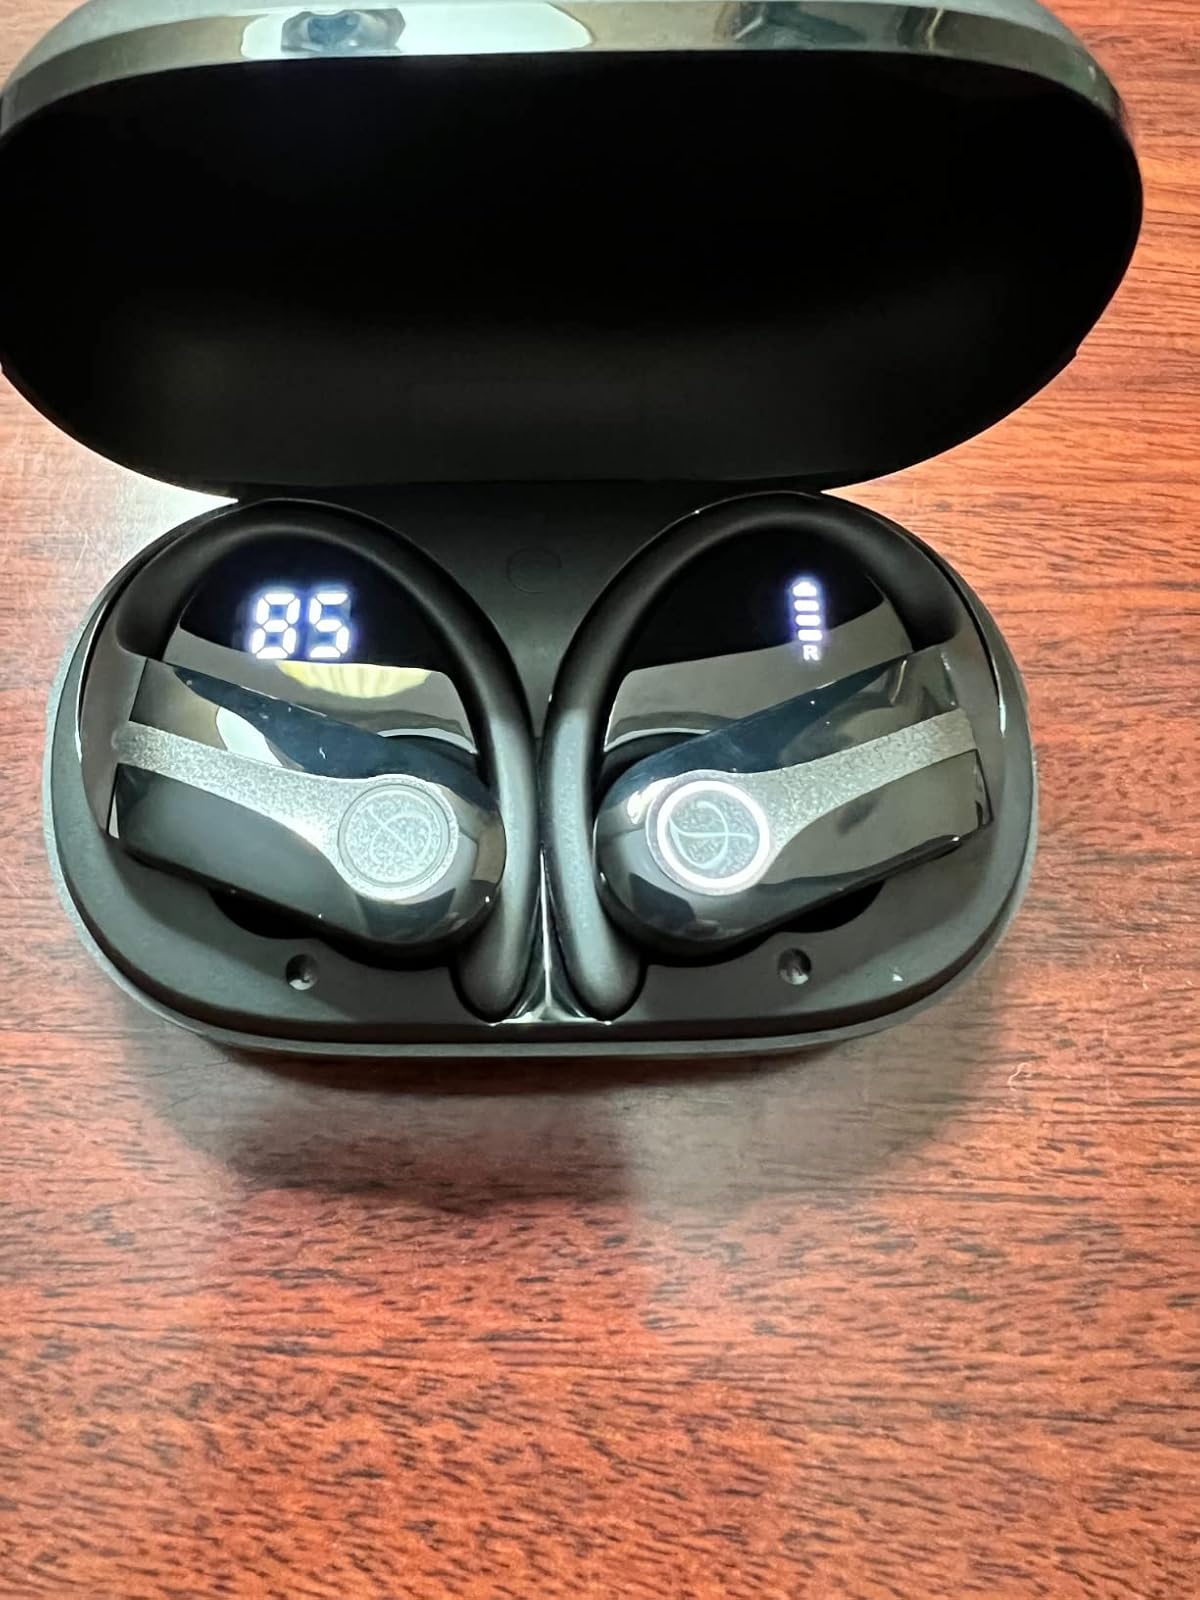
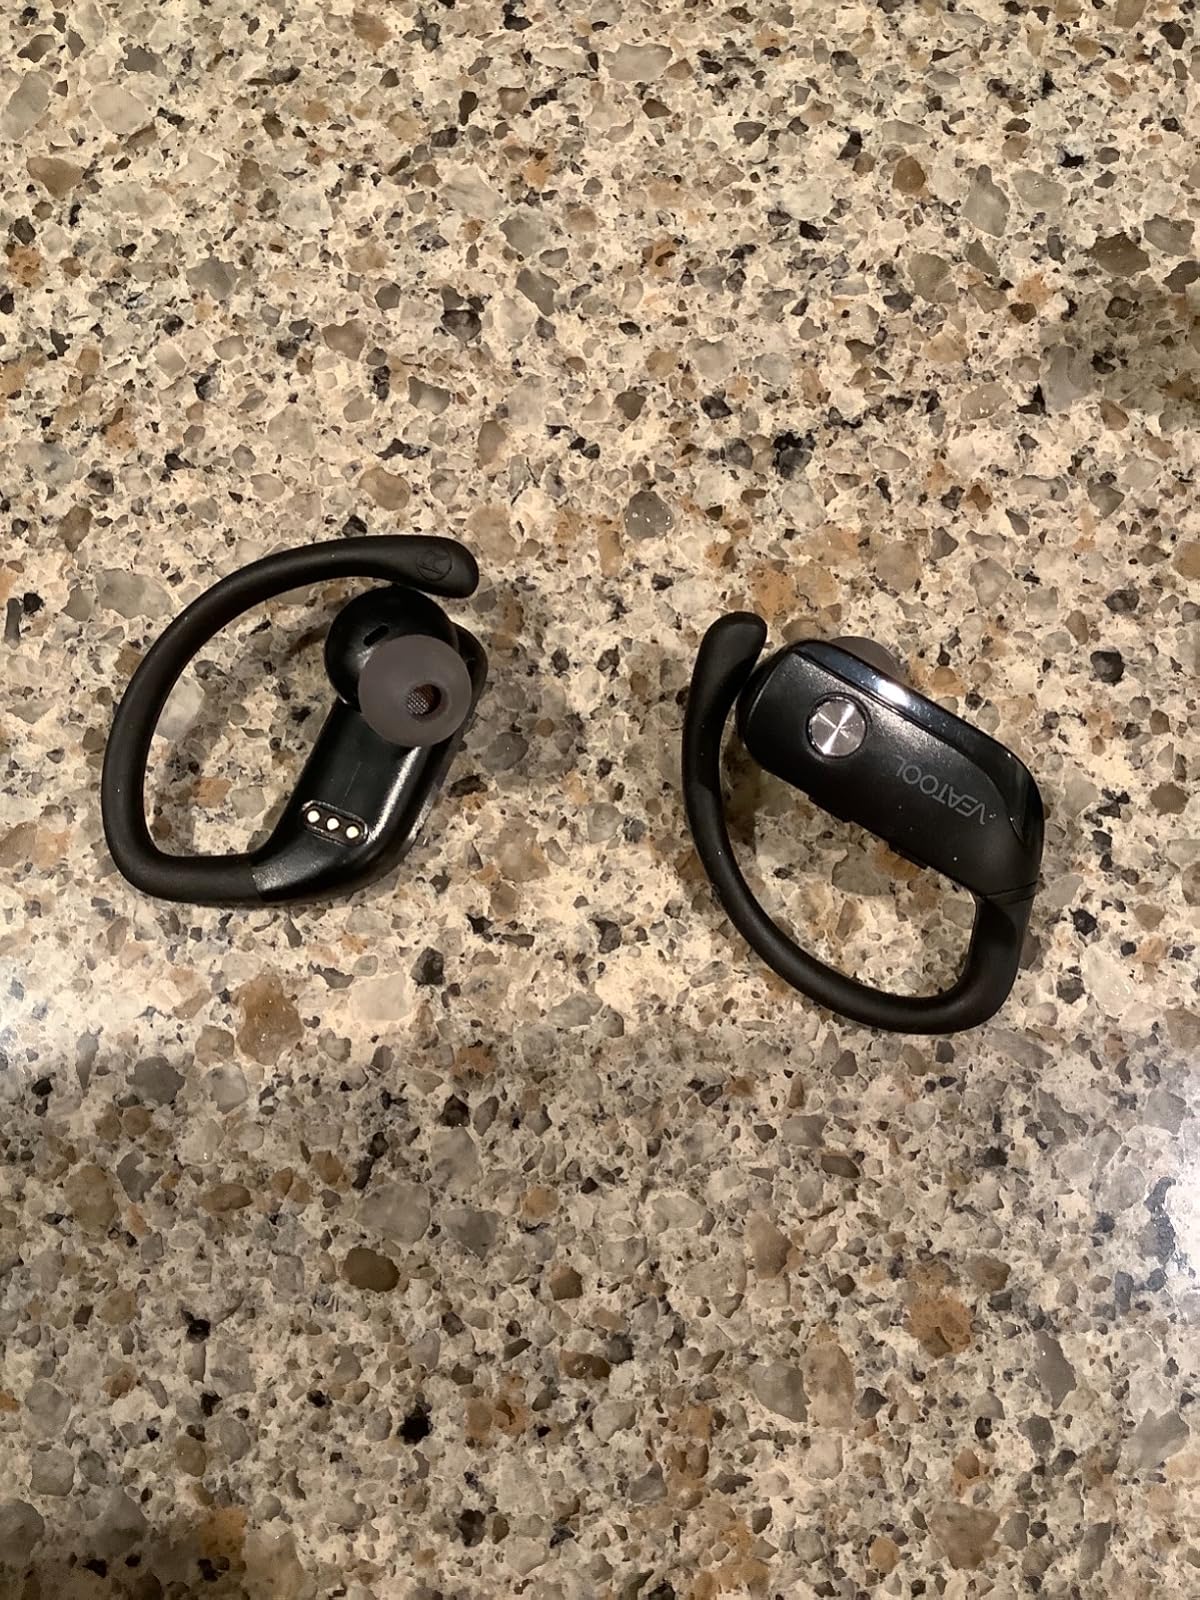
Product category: earbuds
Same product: no